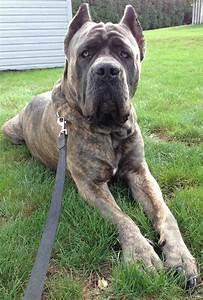
dog